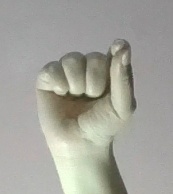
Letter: fa